Rhythm Inside (Loïc Nottet song)

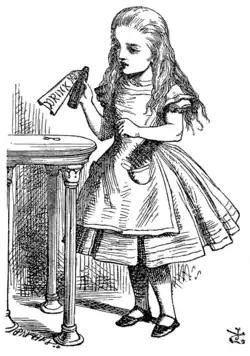
fictional character Alice ("illustrated by John Tenniel") is portrayed by Justine Vercleven in "Alice in Nightmareland".

In May 2015, a "dance-based reinterpretation" of the song titled "Alice in Nightmareland" was released online. Nottet carries several credits, including the director, costume designer and choreographer. The music video commences with the sentence "Before being a singer, I was and am a dancer" being displayed onscreen, after which shots of "creepy" and "evil" nurses walking inside a hospital are shown. A surgeon subsequently appears, carrying a screaming woman (played by Justine Vercleven) wearing a yellow dress. He brings her into a room where she is ultimately left alone sitting on a chair; she runs to another room to perform choreography with the aforementioned nurses and surgeon, who also undress her in white. After all falling asleep, the woman awakens again and proceeds to leave the building. Running in a multicolored forest, she finds a clock on a tree and subsequently encounters a "shirtless, gyrating" Nottet. They perform choreography in the forest and in an abandoned building. Both are eventually found by the nurses and surgeon presented in the video's beginning and fight against them. The video ends with all standing in one line and staring at the camera. According to Halpin of Wiwibloggs, Vercleven plays the character of Alice. He likened the clip and choreography to Sia's music video for "Elastic Heart" (2013) and suggested it was a source of inspiration for Nottet.